Salina, Colorado

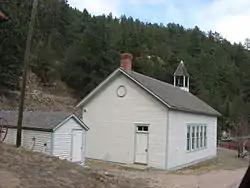
Rear (northern) view of the Salina School in the isolated community of Salina, Colorado, United States, located at 536 Gold Run Road. Built in 1875, the small school is listed on the National Register of Historic Places.

Salina is a former mining town in Boulder County, Colorado, United States, approximately west of Boulder. Established in 1874, after Colorado's first gold discovery in 1859, Salina was founded by miners who migrated to Boulder from Salina, Kansas. It is located at the junction of Four Mile Canyon and Gold Run roads. The mining camp was originally accessible only by horseback or wagons pulled by mules but later became part of Colorado's Switzerland Trail when the Greeley, Salt Lake, & Pacific narrow gauge railroad was built in the early 1880s. Today, most of Salina's original structures still stand, including the one-room schoolhouse, Salina School, and church, the Little Church in the Pines, despite some impact from the Fourmile Canyon wildfire in 2010 and historic flooding during the 2013 Colorado floods.